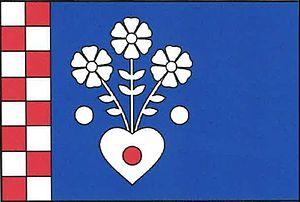
Rychnov na Moravě est une commune du district de Svitavy, dans la région de Pardubice, en Tchéquie. Sa population s'élevait à 602 habitants en 2017.